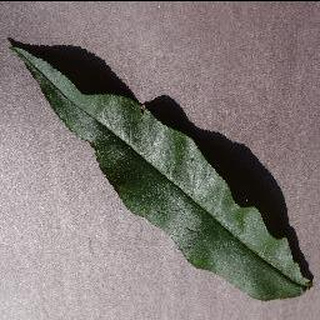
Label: healthy_peach